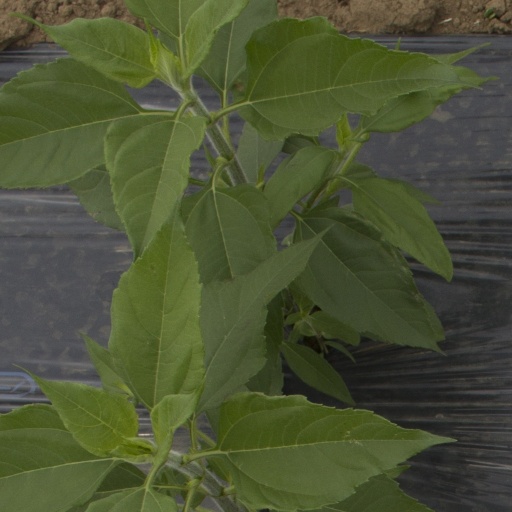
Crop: Jerusalem artichoke